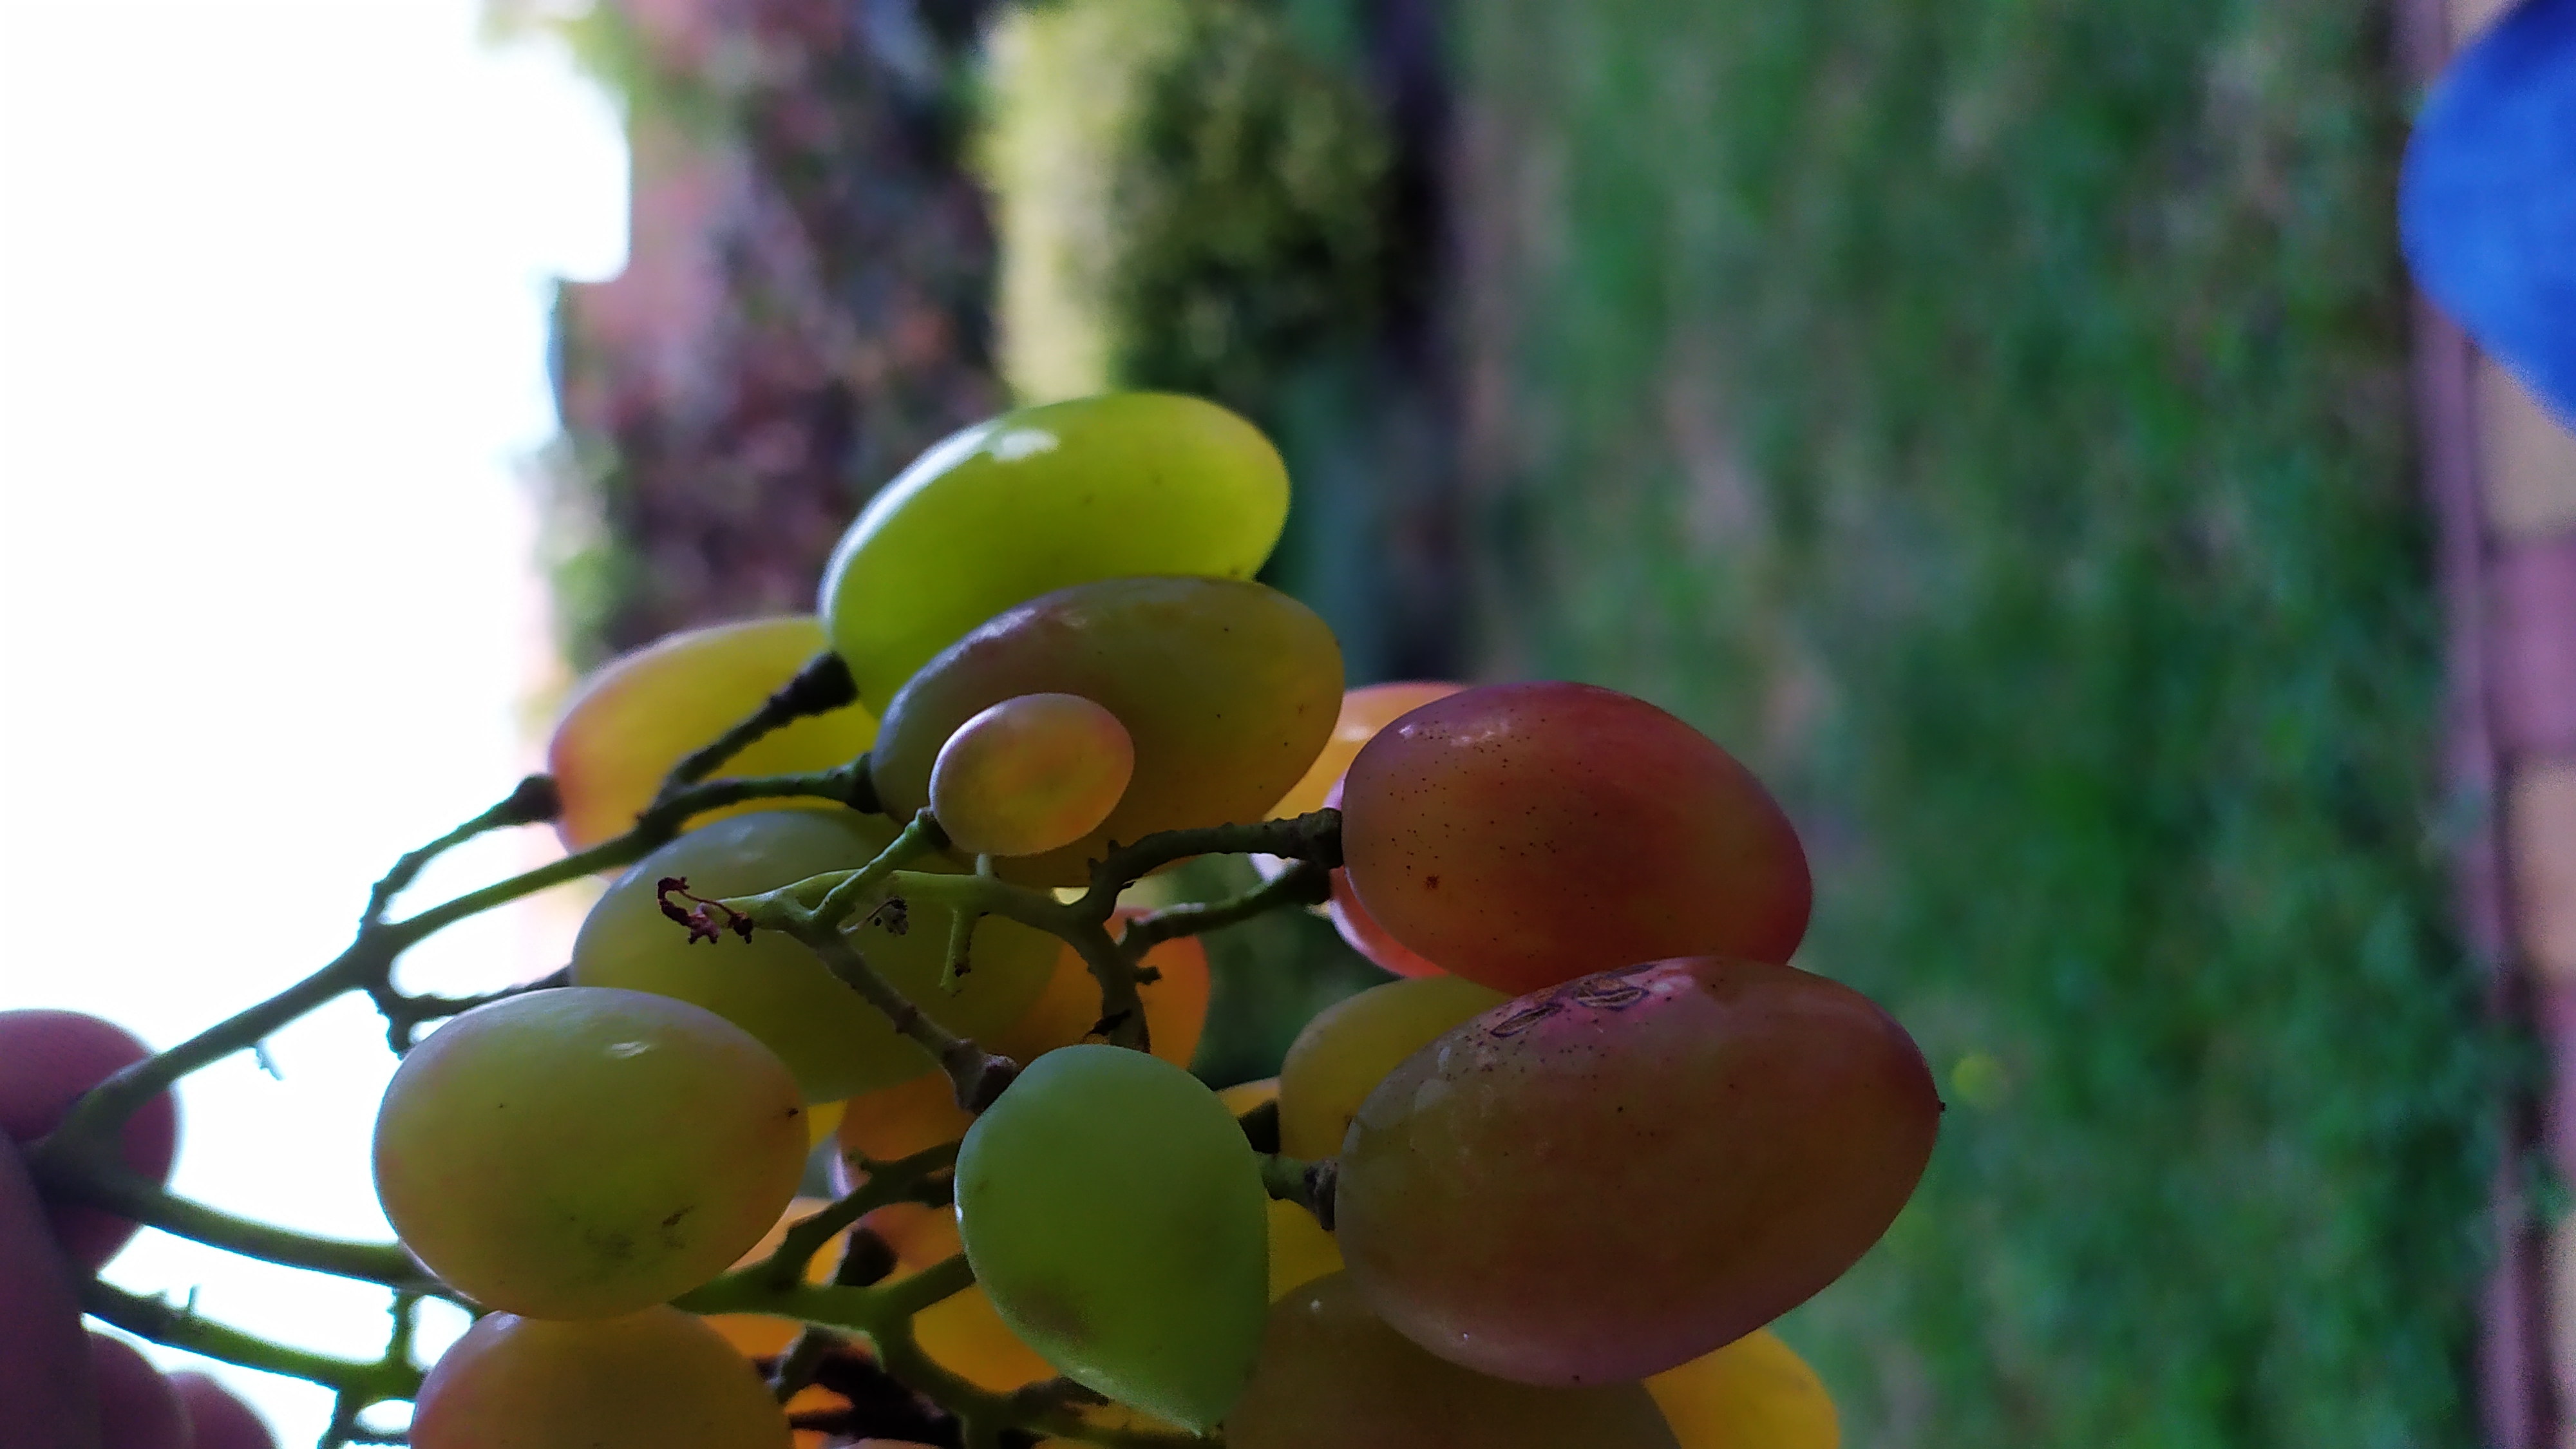
summer, food, plant, fruit, seedless fruit, natural foods, produce, superfood, grapevine family, fruit tree, flowering plant, staple food, twig, local food, vitis, tree, malus, prunus, grape